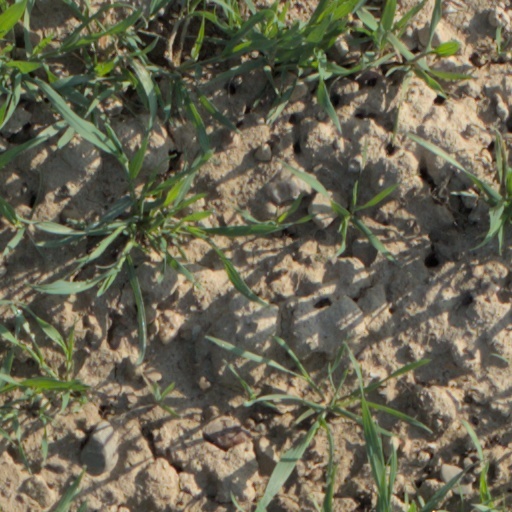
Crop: wheat